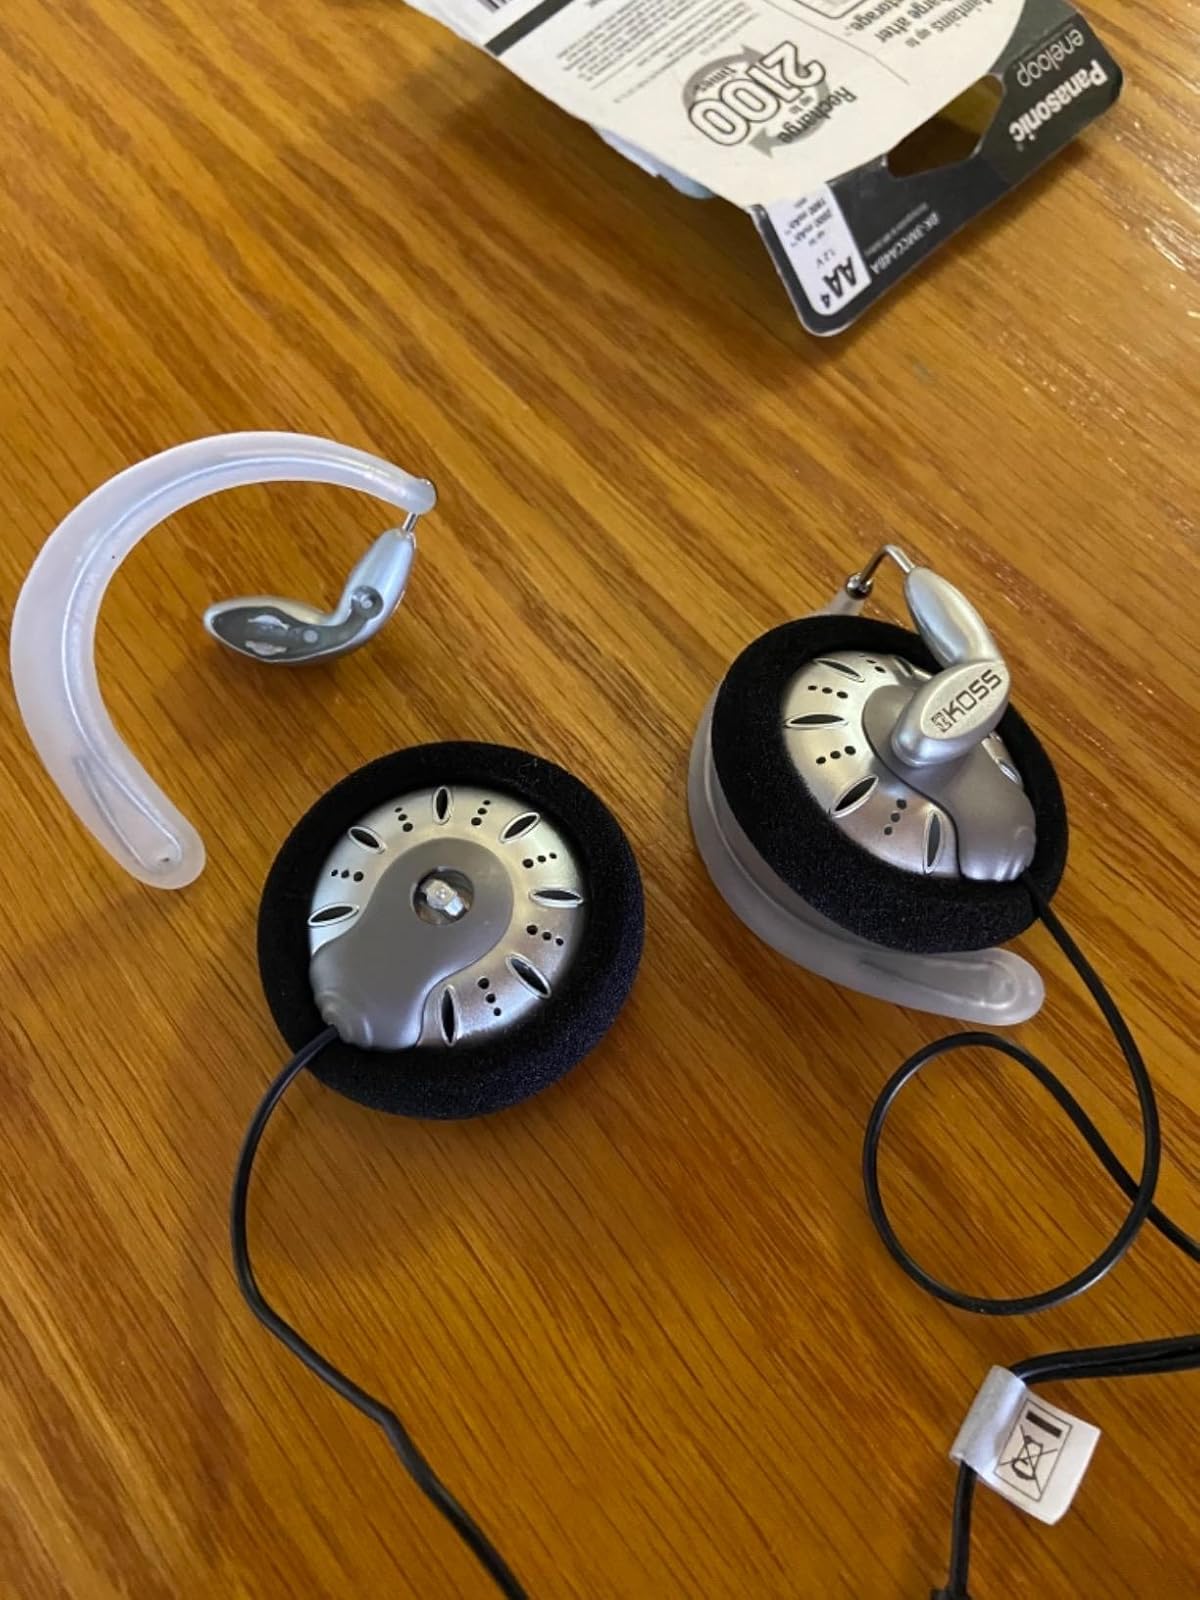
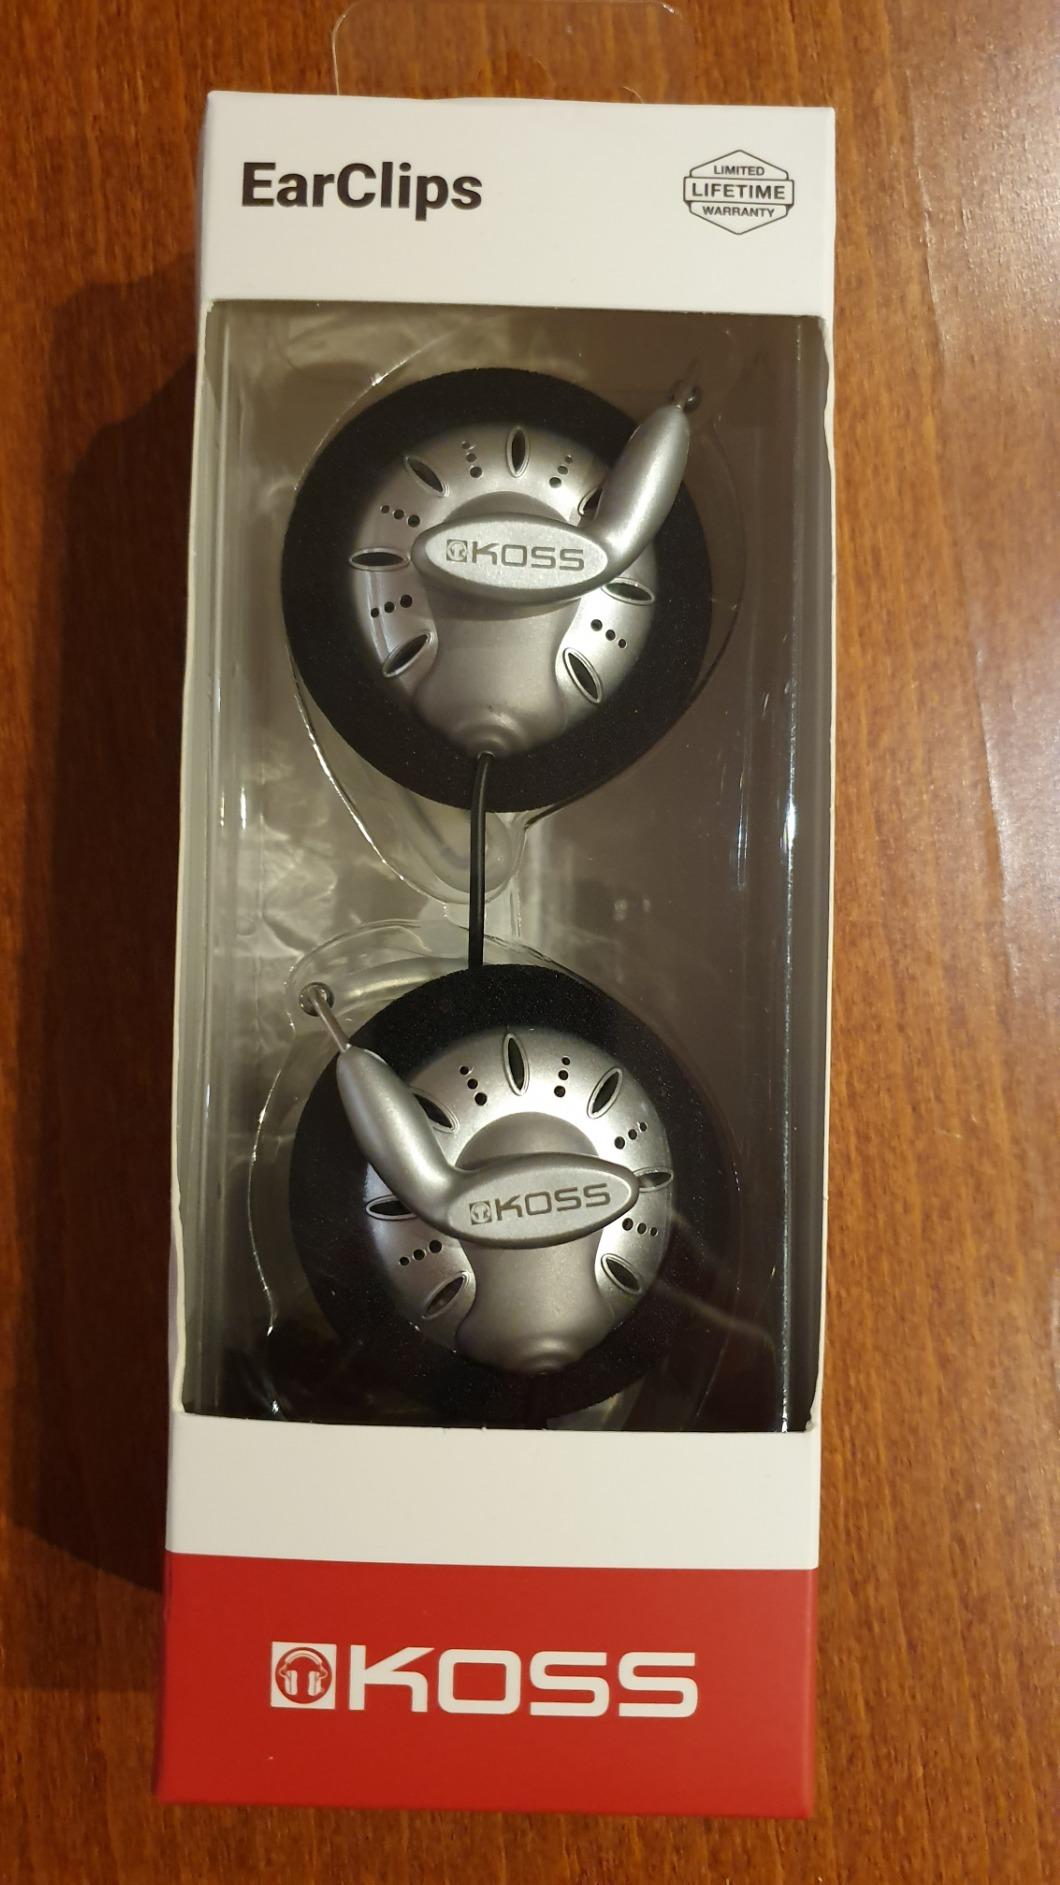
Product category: headphones
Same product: yes